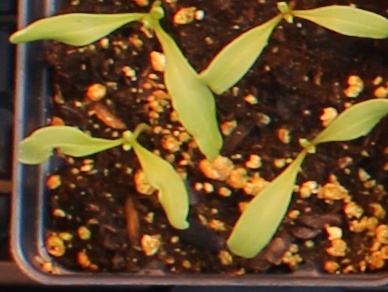
Label: Sugar beet